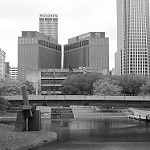
Label: B & W